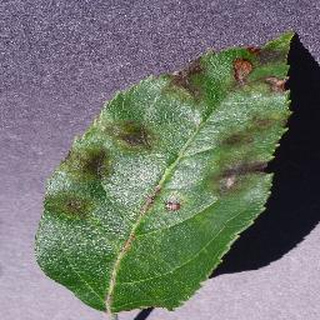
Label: apple_apple_scab